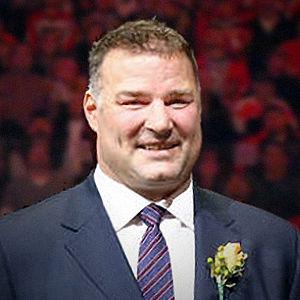
Eric Bryan Lindros est un joueur professionnel canadien de hockey sur glace.